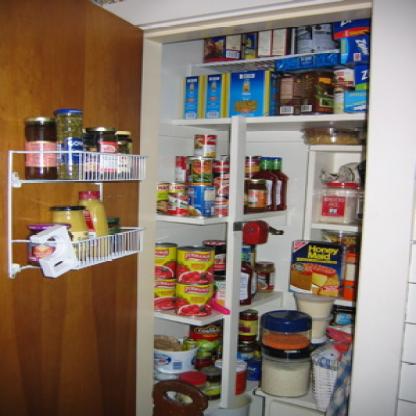
Scene: Indoor